James Fitzgerald Martin

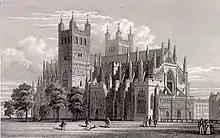
Martin married at Exeter Cathedral

Martin was the son of Colonel W. T. Martin. Martin was educated at Bath College, and at Edinburgh University (MB, ChB, 1899), and at the University of London (DPH, RCS and P., 1911).